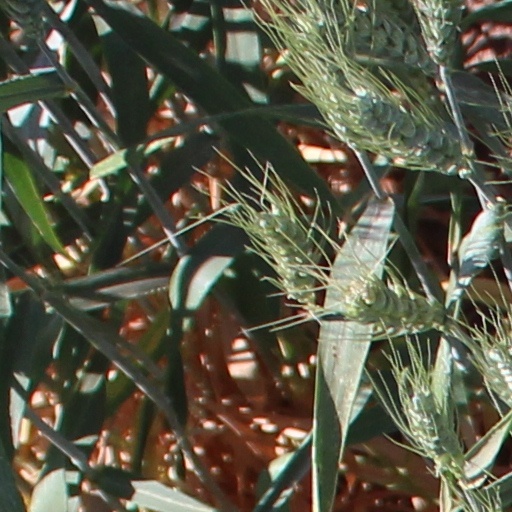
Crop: wheat